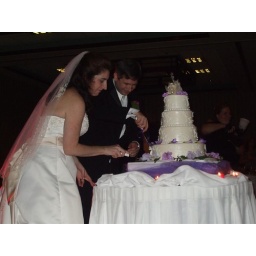
chocolate and white cake with custard and rasberry jam.. covered in buttercream.. YUM!!